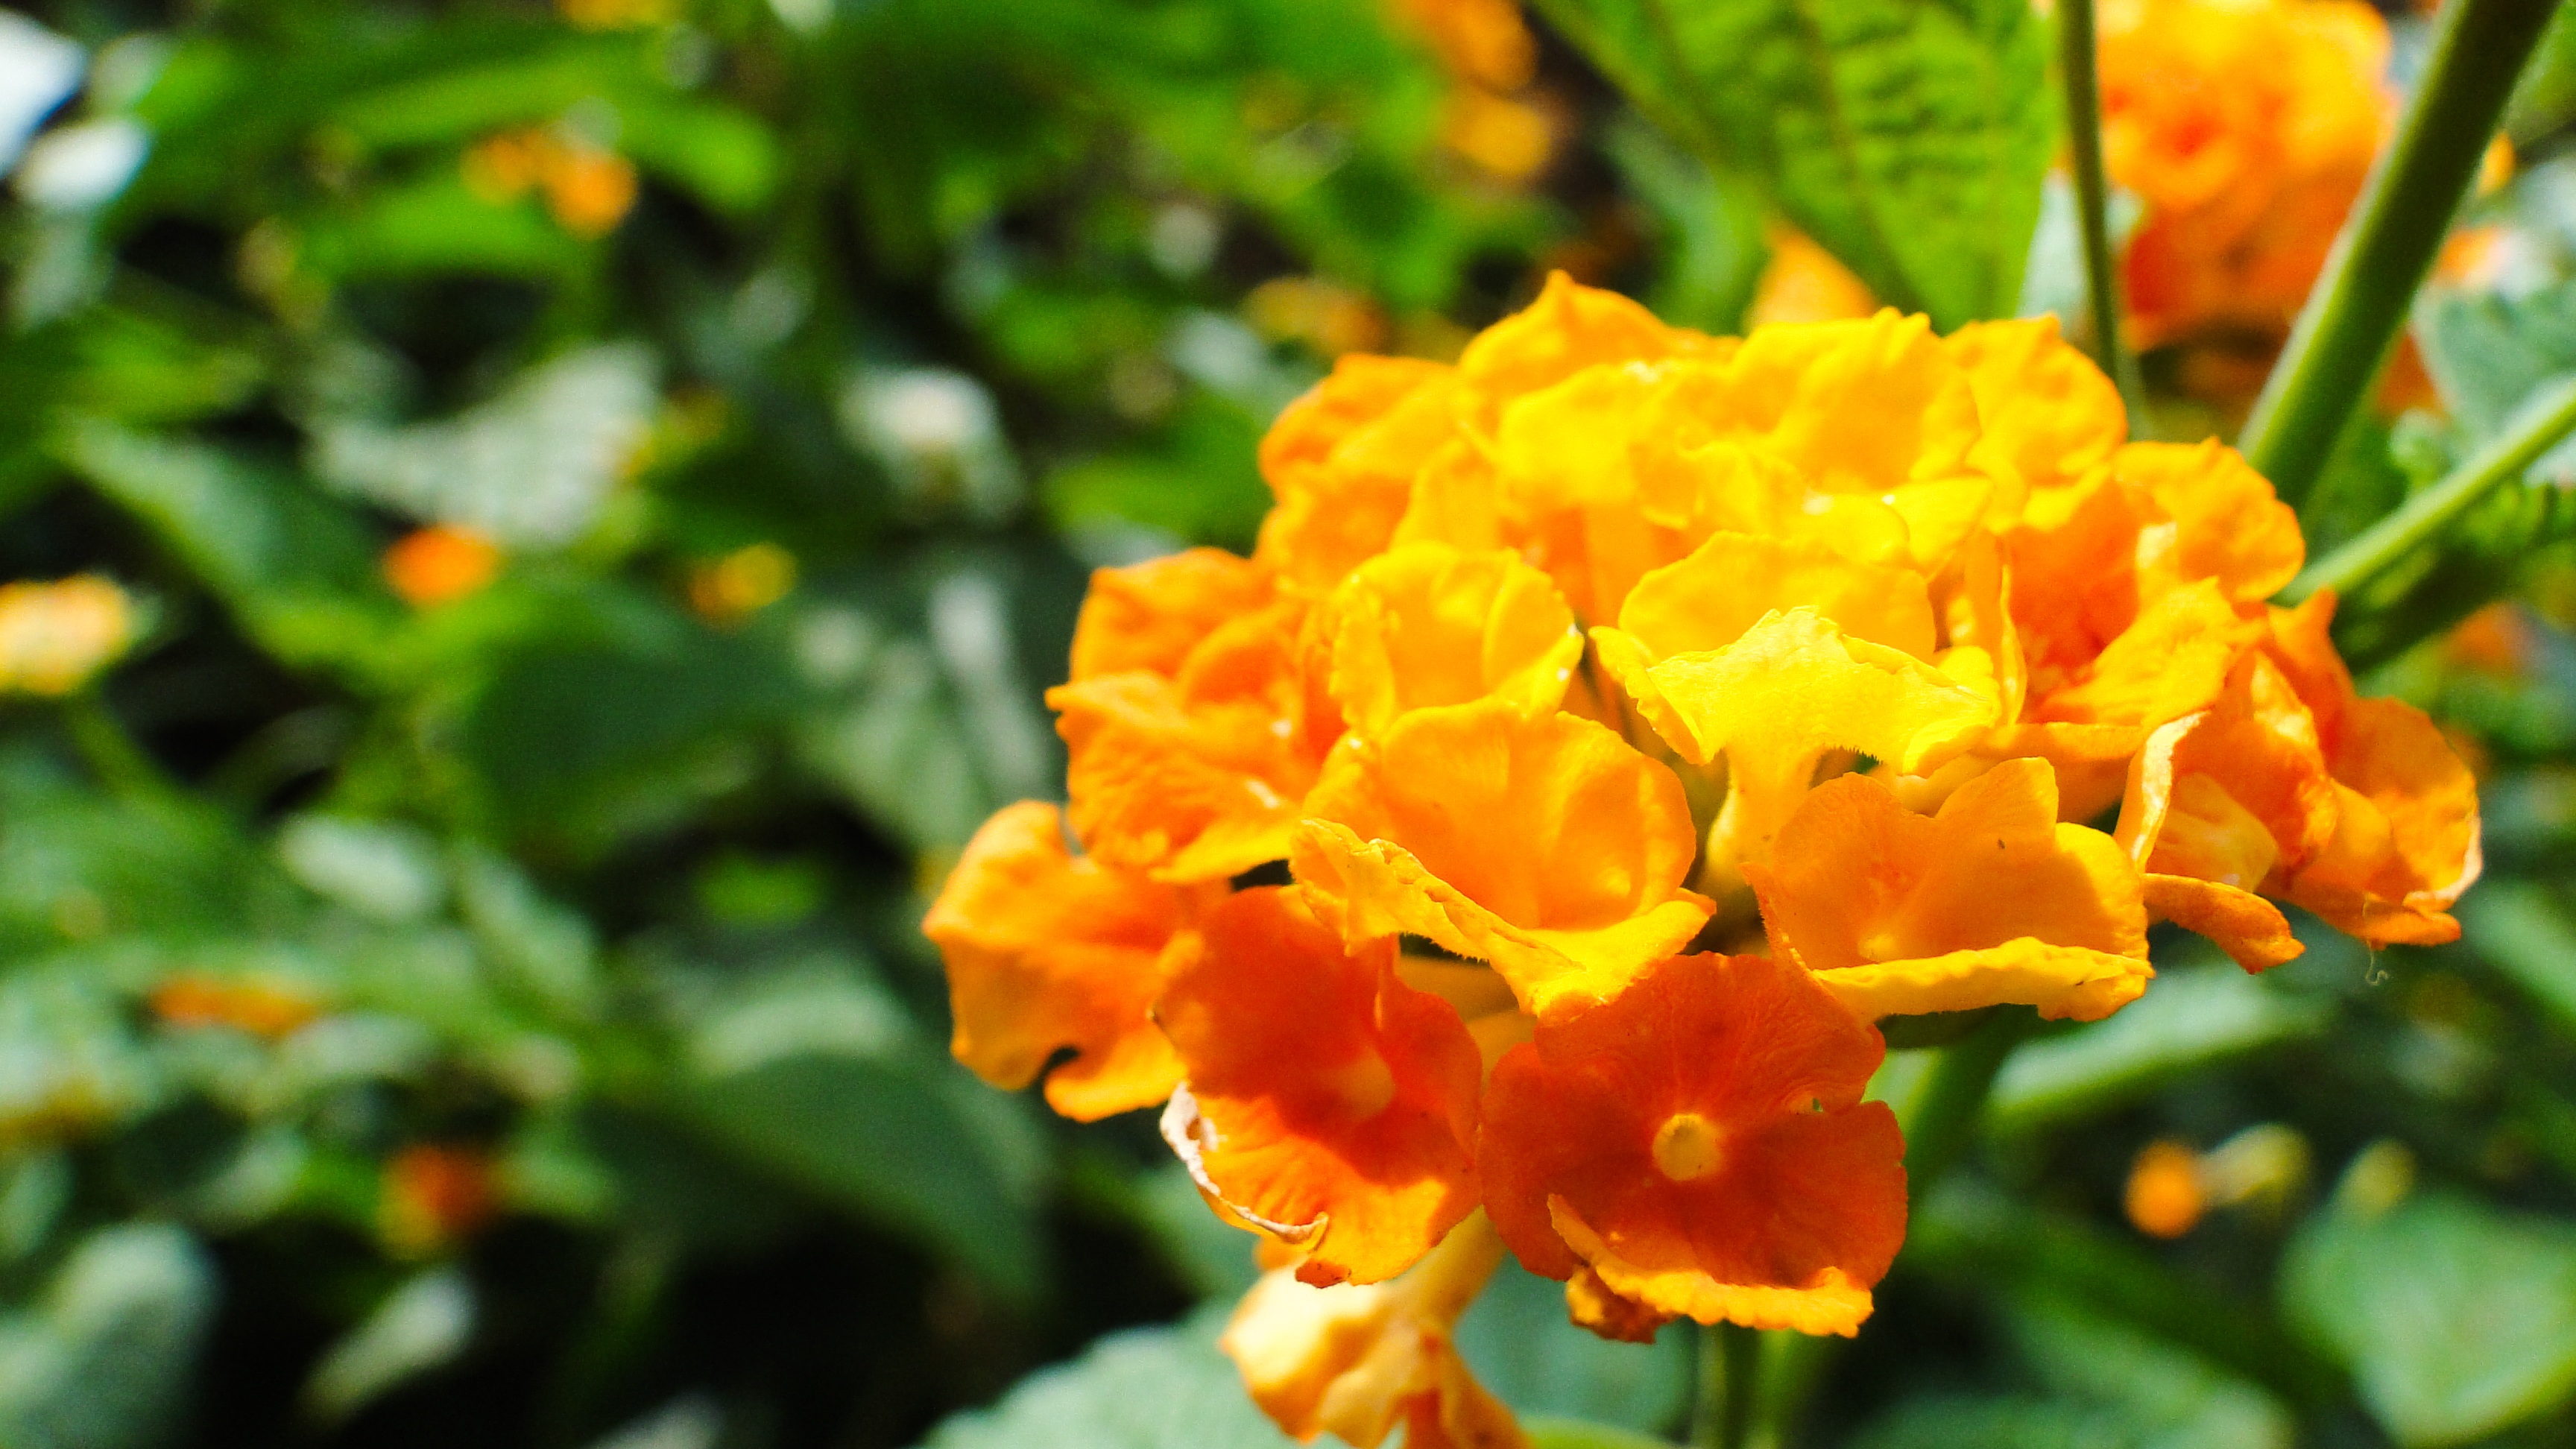
nature, plant, flower, botany, blooming, yellow, garden, flora, wildflower, flowers, shrub, macro photography, flowering plant, lantana camara, land plant, mini flower